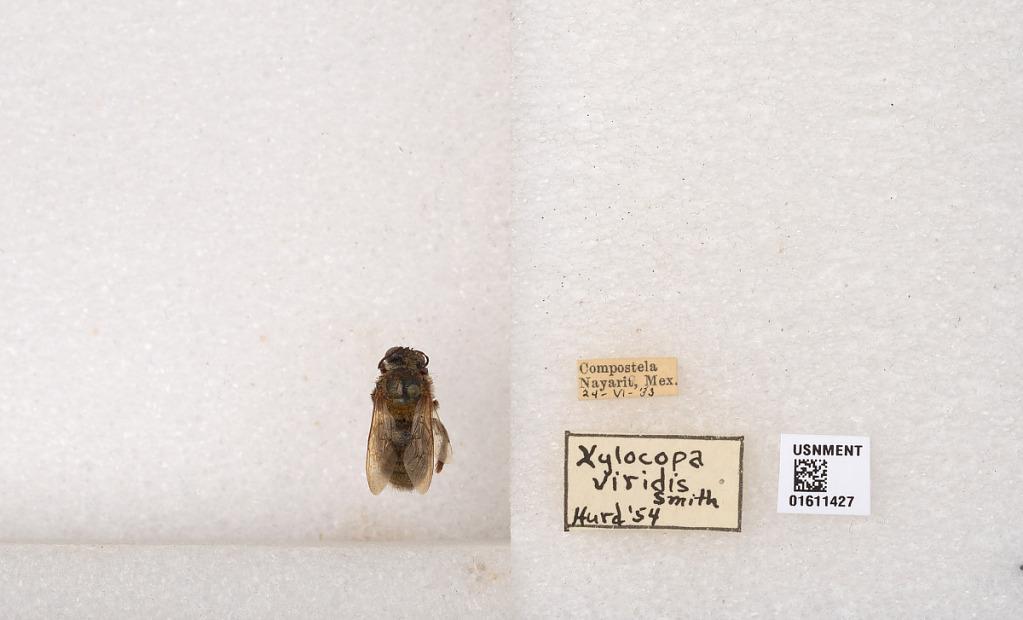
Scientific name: Xylocopa (Schonnherria) viridis Smith
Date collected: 1933-6-24
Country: Mexico
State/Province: Nayarit
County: Compostela
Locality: Compostela
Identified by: Berrios-Ortiz, Angel